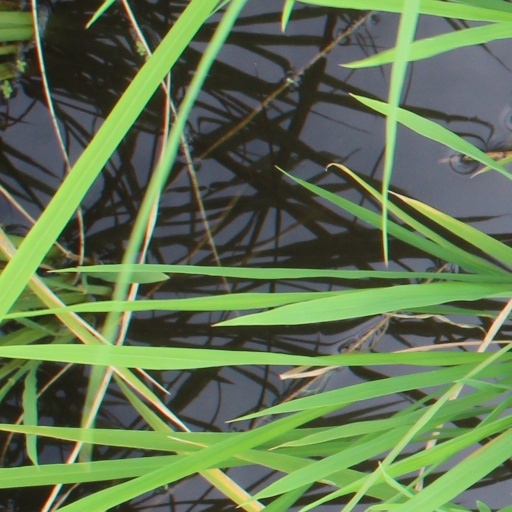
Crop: rice